Ganden Monastery

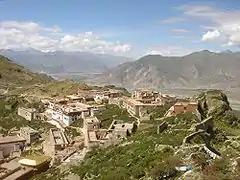
Ganden Monastery

Ganden Monastery (also Gaden or Gandain) or Ganden Namgyeling or Monastery of Gahlden is one of the "great three" Gelug university monasteries located in Dagzê County, Lhasa, Tibet. The other two are Sera Monastery and Drepung Monastery. Ganden Monastery was founded in 1409 by Je Tsongkhapa Lozang-dragpa, founder of the Gelug order. The monastery was destroyed after 1959, but has since been partially rebuilt. Another monastery with the same name and tradition was established in Southern India in 1966 by Tibetan exiles.